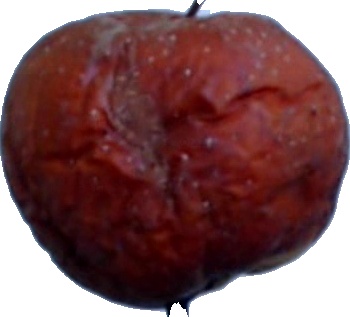
Label: apple_rotten_1